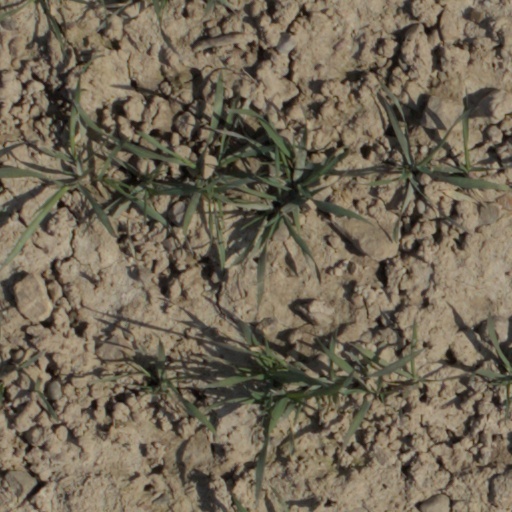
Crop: wheat